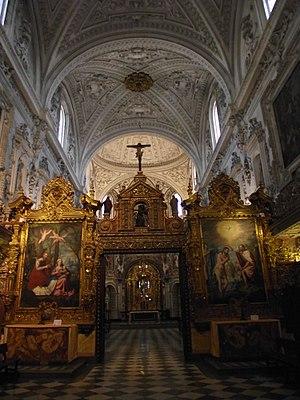
Chartreuse de Grenade, XVI-XVIII siècle Italiano: Certosa di Granada, XVI-XVIII secolo